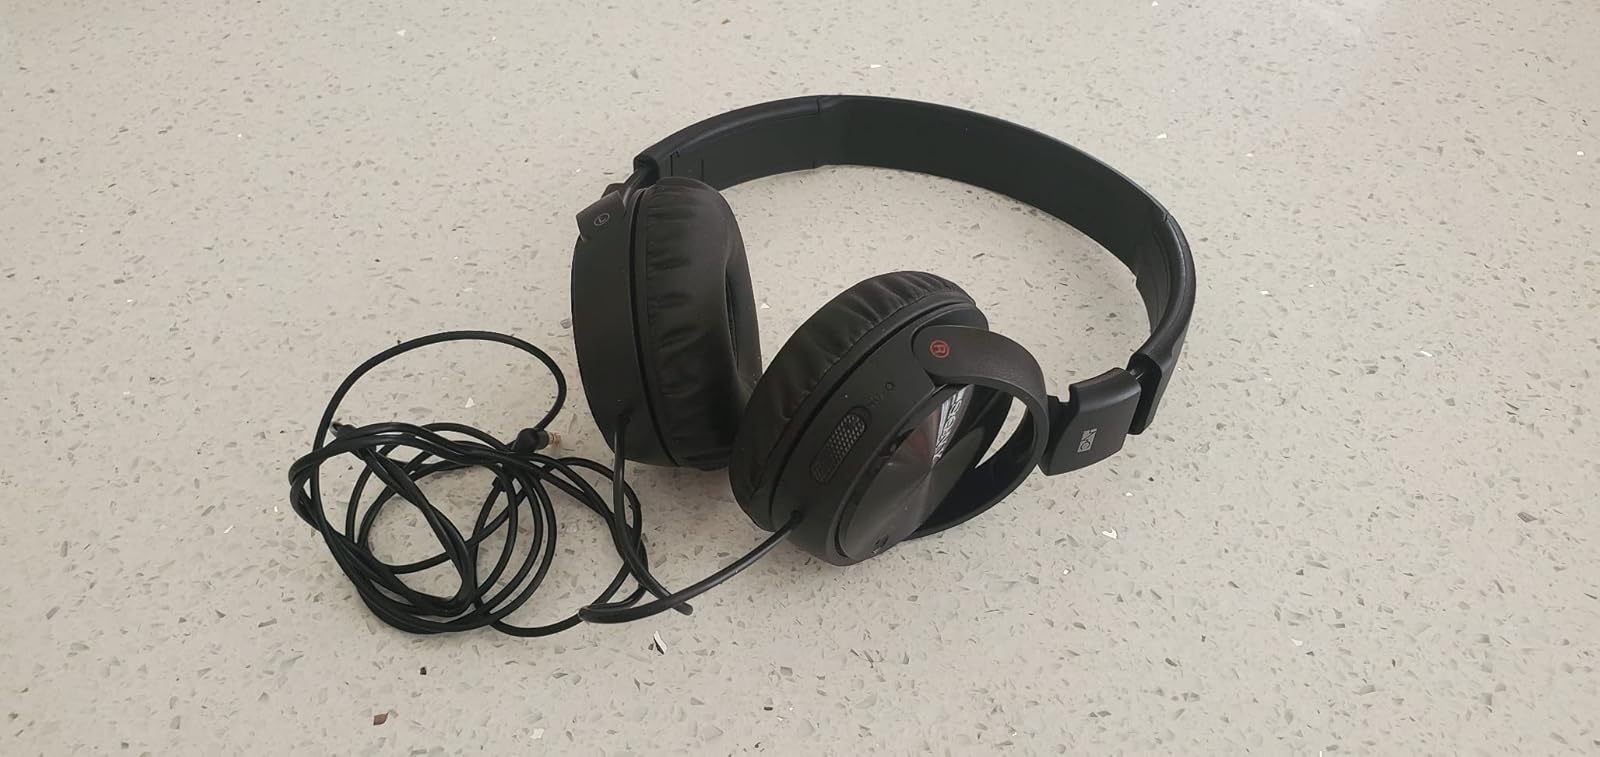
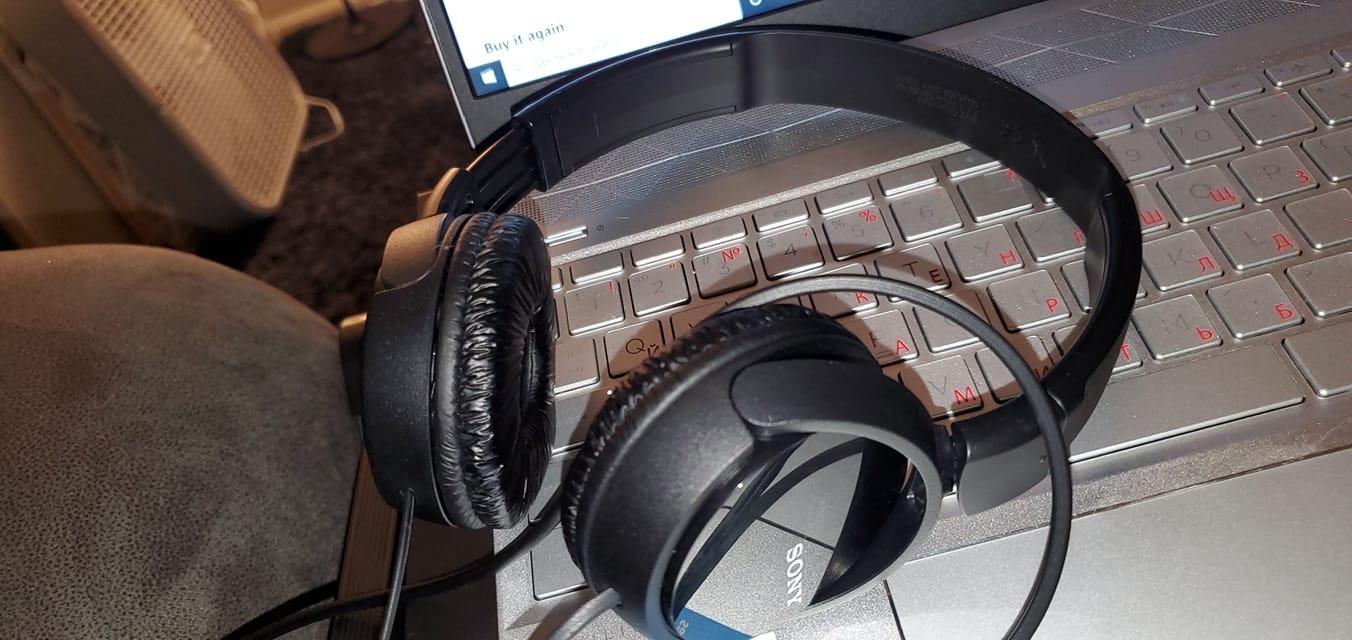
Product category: headphones
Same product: yes